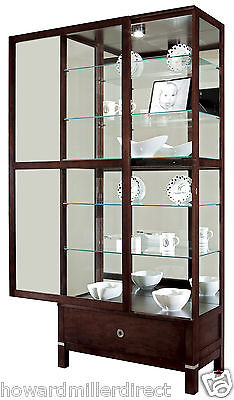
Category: cabinet